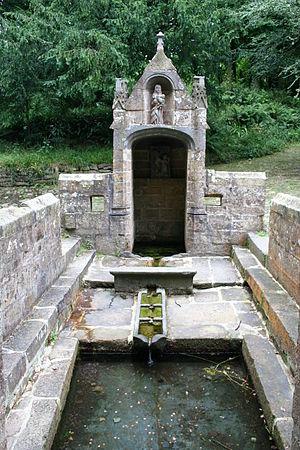
Fontaine du XVIe siècle de l'abbaye de Daoulas (Bretagne)
L'abbaye de Daoulas est une ancienne abbaye de l'Ordre de Saint-Augustin située sur la commune de Daoulas dans le département du Finistère, dans la région Bretagne, en France.